Reaching for the Moon (1930 film)

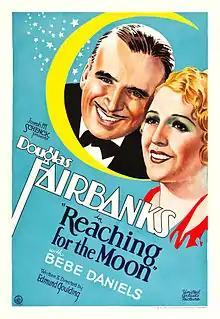

Reaching for the Moon is a 1930 American pre-Code black and white musical film. Originally released at 91 minutes; surviving versions are usually cut to 62 minutes. A 74-minute version aired in 1998 on AMC. The DVD version runs just under 72 minutes. The film's working title was "Lucky Break" and is known as "Para alcanzar la Luna" in Spain. It is not to be confused with the Fairbanks silent film "Reaching for the Moon" (1917).